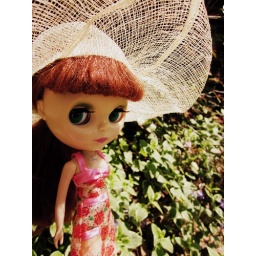
Our flower bed is all over the place! :P